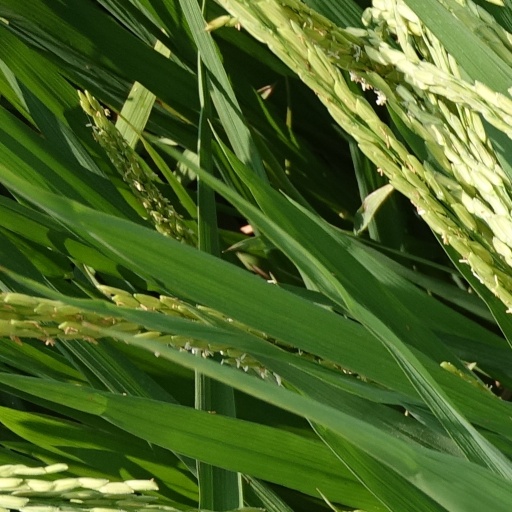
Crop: rice